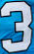
Number: 3